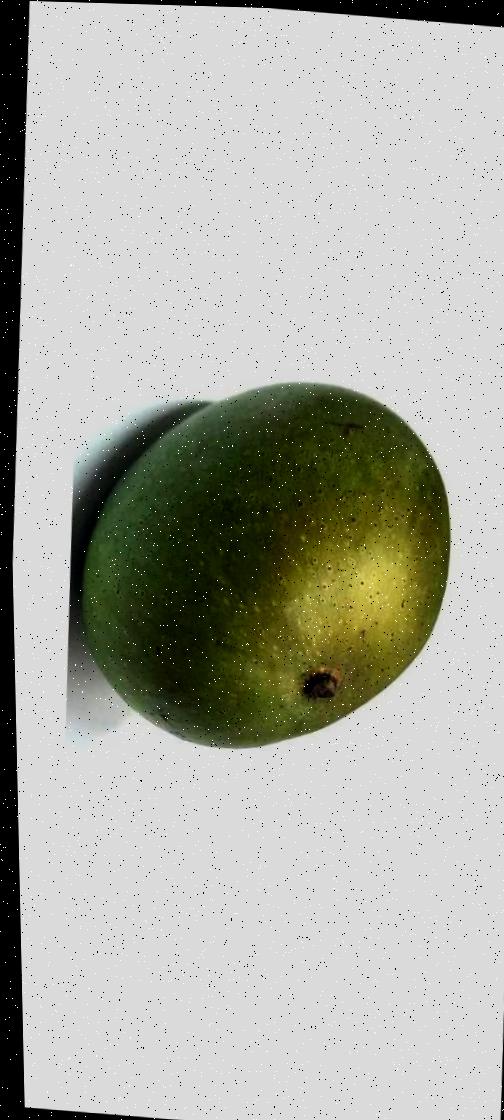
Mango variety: Ashshina Zhinuk